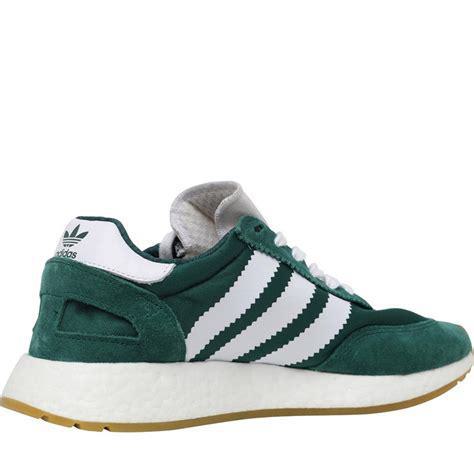
Brand: Adidas
Model: I 5923